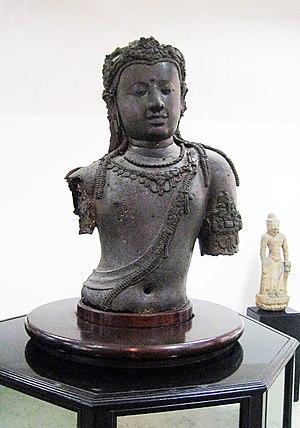
Le musée national de Bangkok est une institution culturelle spécialisée dans l'art thaï et plus généralement asiatique. Fondé en 1874 par le roi Rama V, il s'agit du plus grand musée d'Asie du Sud-Est.